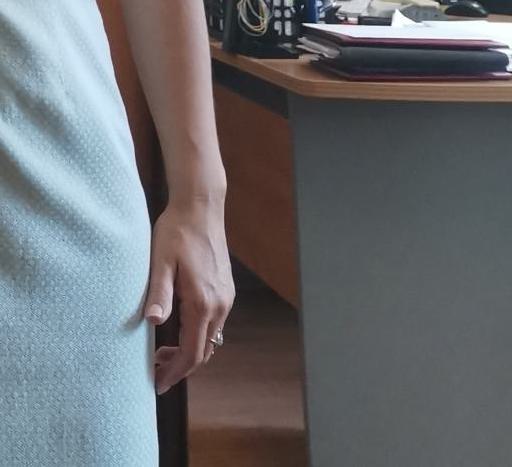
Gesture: no_gesture